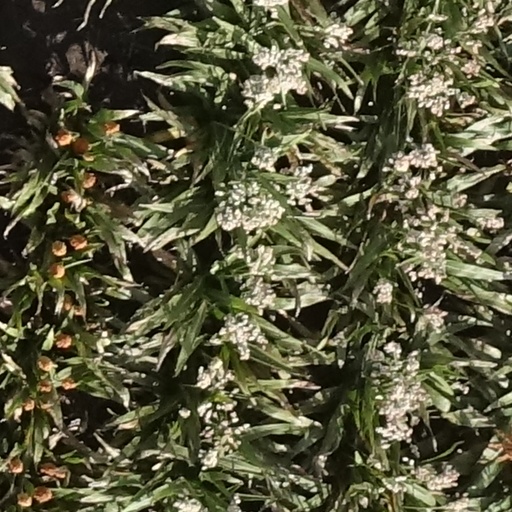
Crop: sorghum